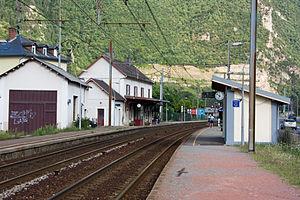
La gare de Saint-Avre - La Chambre est une gare ferroviaire française de la ligne de Culoz à Modane, située sur la commune de Saint-Avre, à proximité de La Chambre, dans le département de la Savoie, en région Auvergne-Rhône-Alpes.